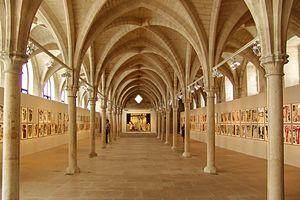
Étienne de Lexington, Étienne de Lexinton fut abbé de Clairvaux, fondateur du collège des Bernardins.